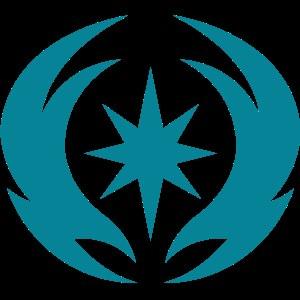
Fire Emblem Fates est un jeu vidéo de rôle tactique développé par Intelligent Systems et Nintendo SPD et édité par Nintendo sur Nintendo 3DS. C'est le quatorzième titre principal de la série Fire Emblem. Il est sorti le 25 juin 2015 au Japon, le 19 février 2016 en Amérique du Nord et le 20 mai 2016 en Europe et en Australie. C'est le second jeu de la série Fire Emblem à sortir sur Nintendo 3DS, après Fire Emblem: Awakening. Le jeu est commercialisé en deux versions différentes, Héritage et Conquête, proposant deux scénarios opposés. Un troisième scénario, Révélations, est également proposé en téléchargement. Afin de profiter de toute l'expérience de jeu, jouer aux trois scénarios est nécessaire.